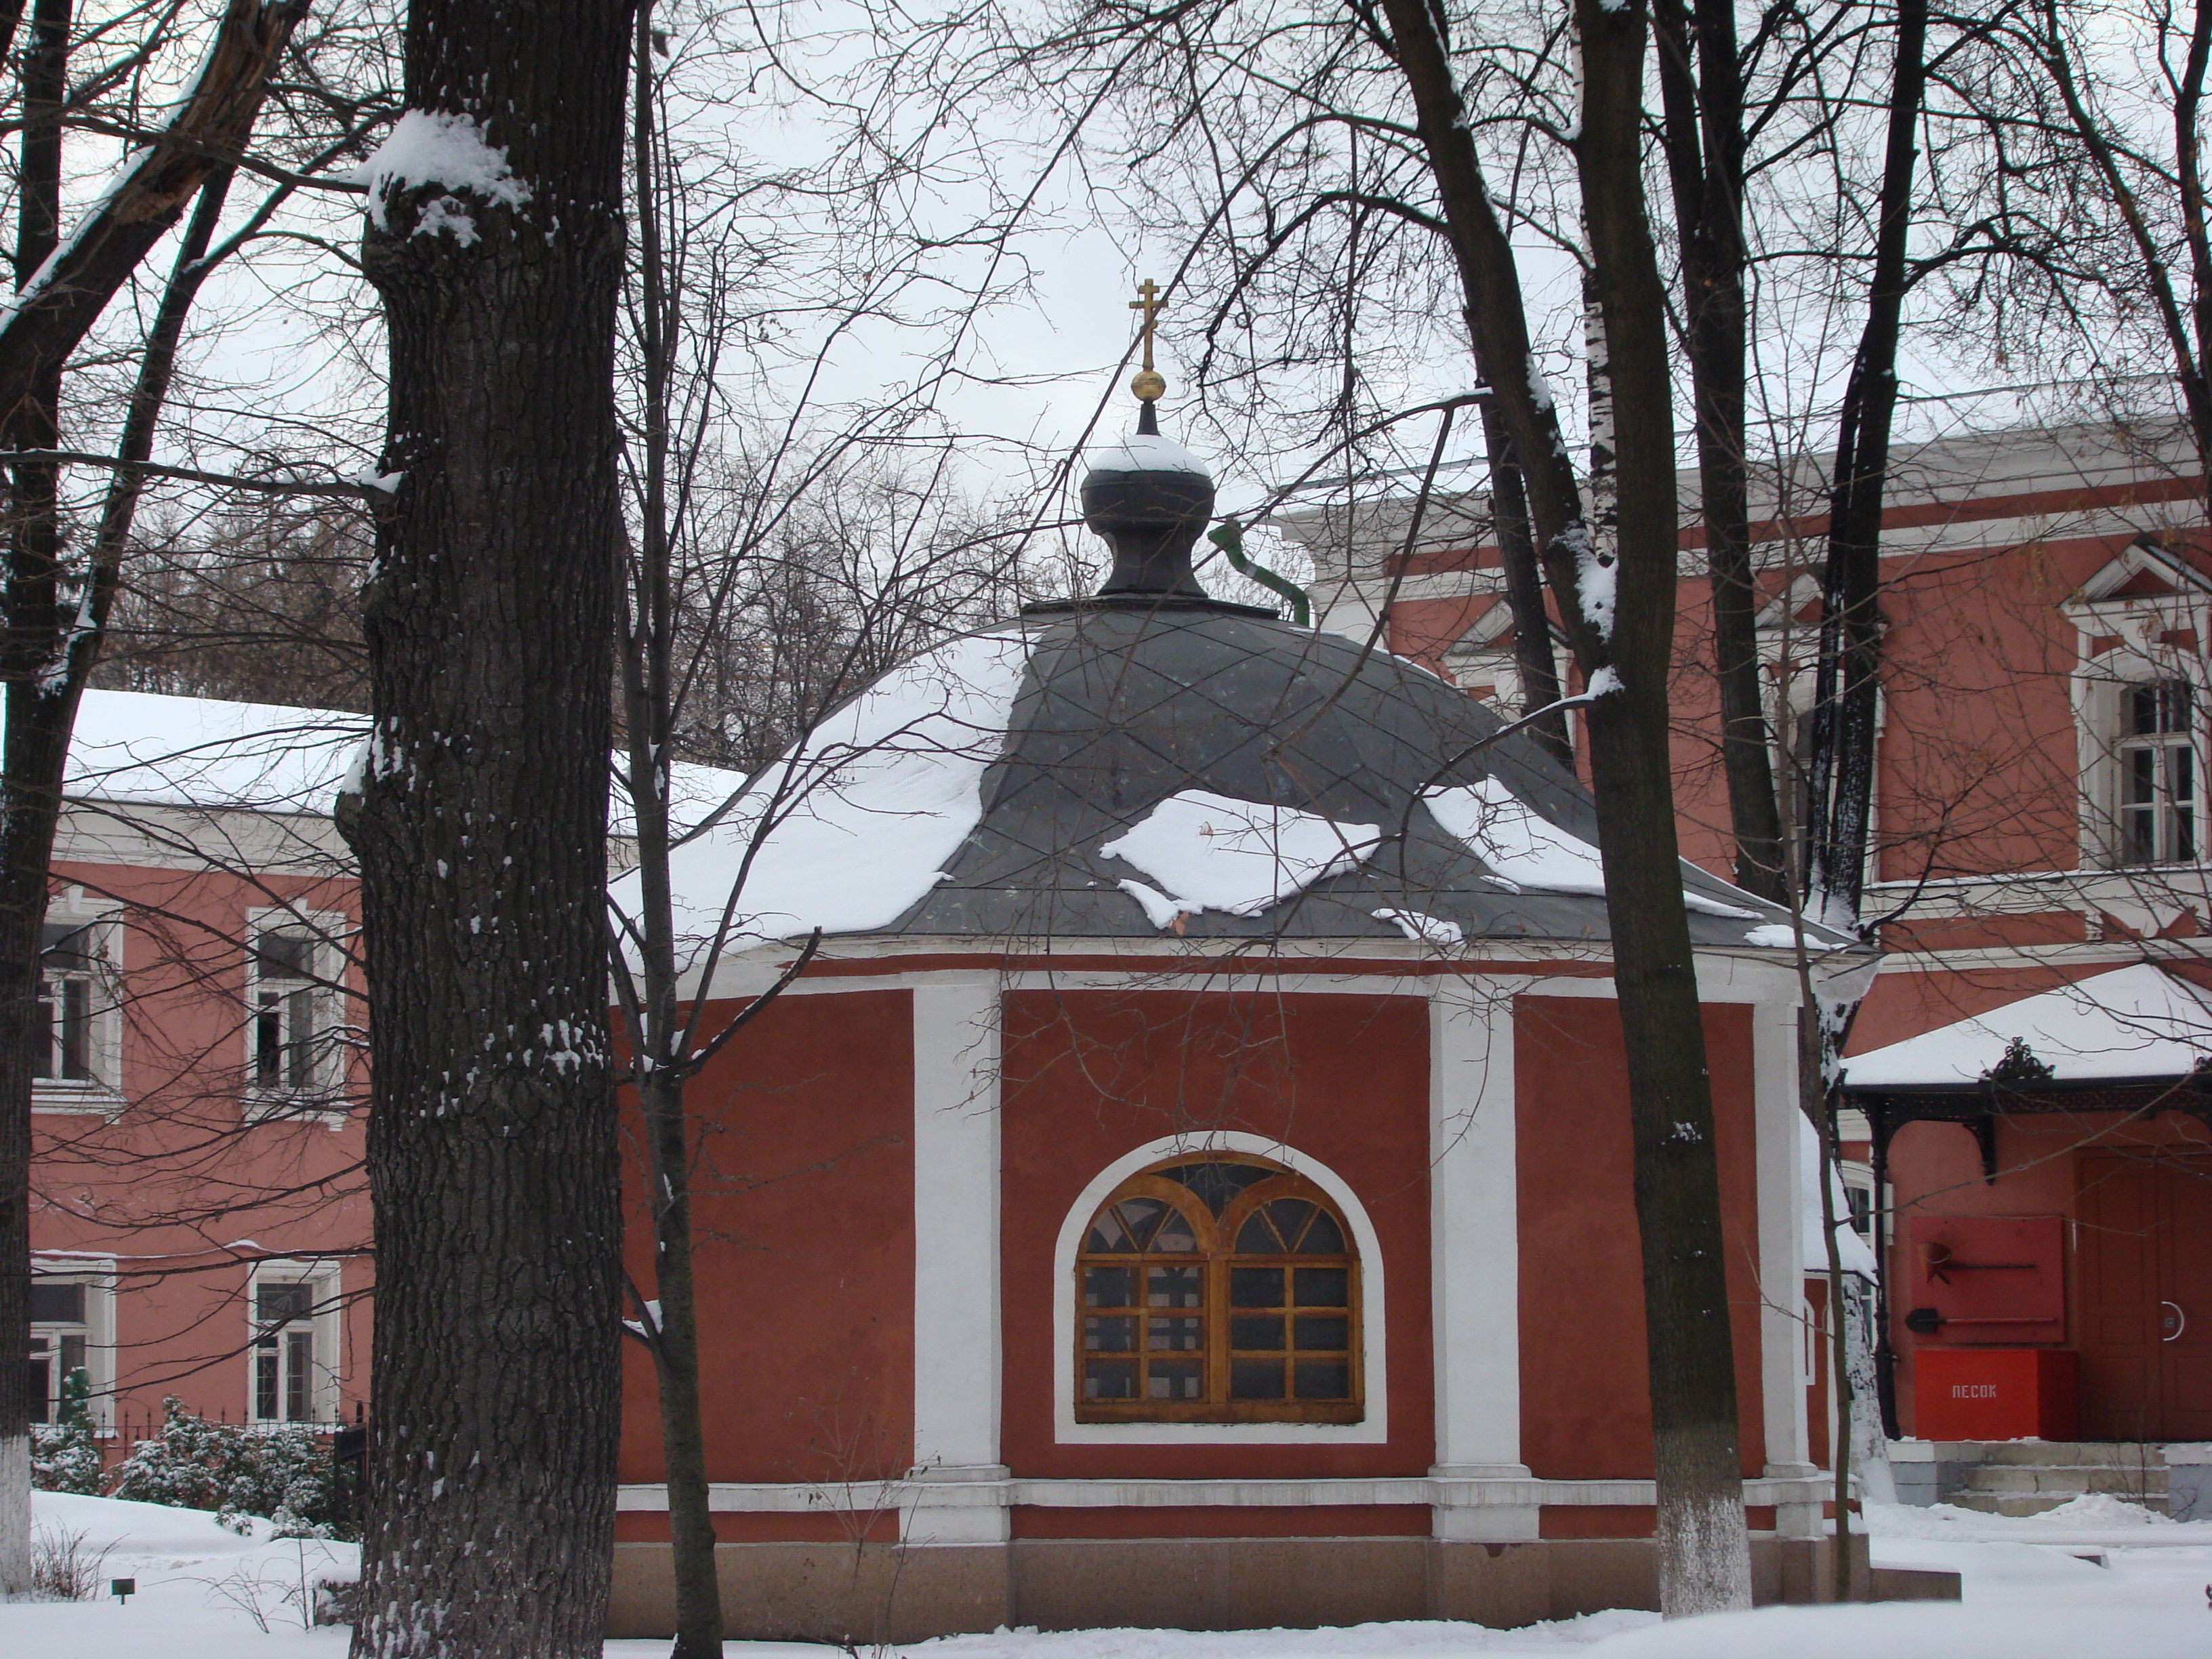
snow, winter, house, town, building, city, home, downtown, weather, church, chapel, season, place of worship, monastery, synagogue, sony, history, moscow, russia, moskau, dsch9, neighbourhood